Ghiyath al-Din Tughluq

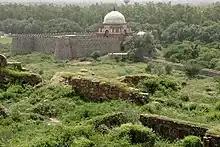
Mausoleum of Ghiyasuddin Tughluq in Tughluqabad.

According to Amir Khusrau, Tughluq's relatively small army consisted of warriors from a variety of ethnicities, including "Ghizz, Turks, Mongols, Rumis (Greeks), Rusi (Rus'), Tajiks, and Khurasainis." According to Khusrau, these soldiers were "people of pure birth and not racial mixtures". However, with the exception of a Mongol officer, Khusrau does not mention any soldiers from these ethnicities. According to historian Banarsi Prasad Saksena, Khusrau's enumeration of these ethnicities is "an official disguise" for the Hindu communities that fought for Tughluq, who claimed to be fighting for the "glory of Islam". The Khokhars were one of these communities: their ruler was Sahij Rai, and their chiefs included Gul Chandra and Niju. The Mewatis, also known as Meos, were another community of Hindu origin that supported Tughluq.